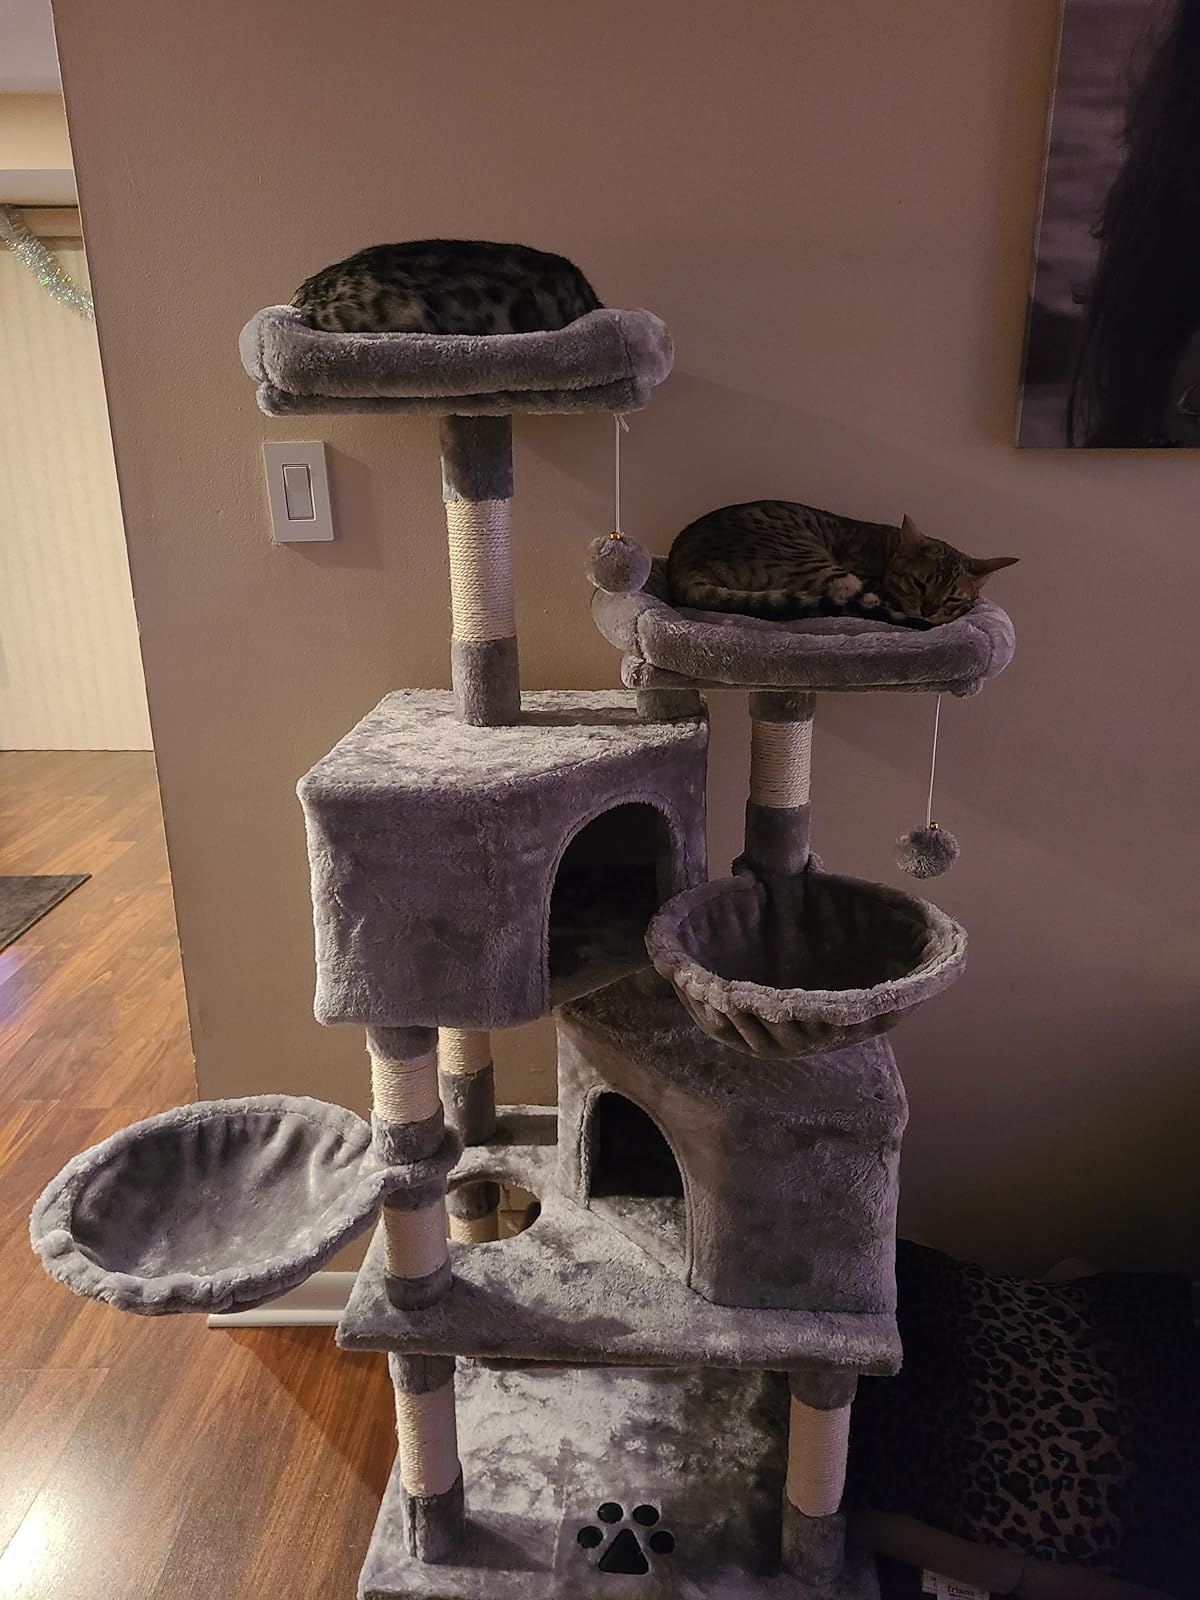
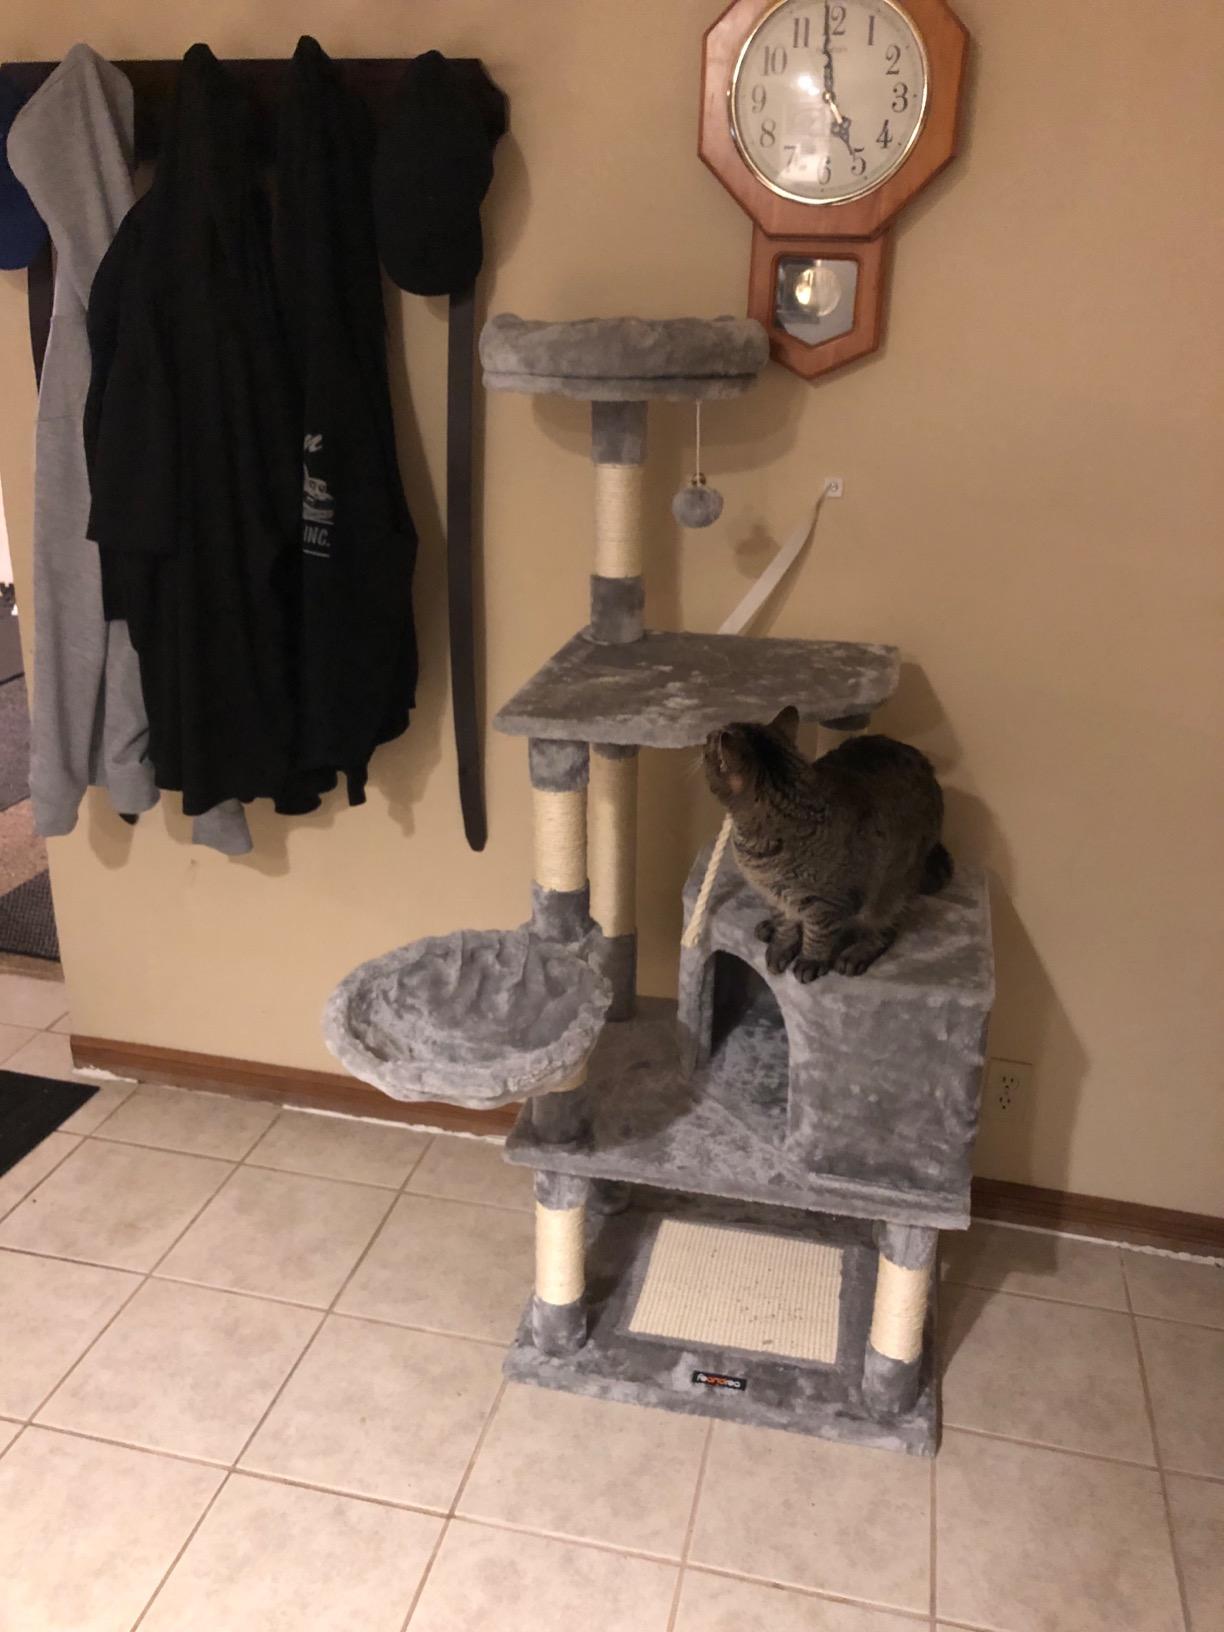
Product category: items_cat tree
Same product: no